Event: Nepal Earthquake
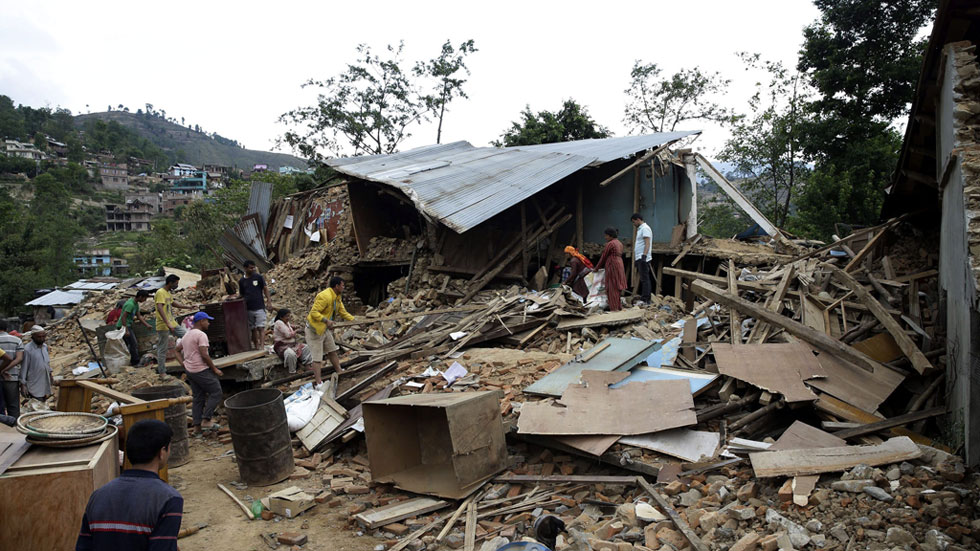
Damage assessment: damage